Portuguese maritime exploration

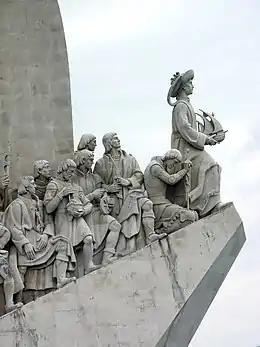
Monument to the Portuguese Discoveries in Belém, Lisbon, Portugal.

The Portuguese empire expanded into the Persian Gulf as Portugal contested control of the spice trade with the Ottoman Empire. In 1515, Afonso de Albuquerque conquered the Huwala state of Hormuz at the head of the Persian Gulf, establishing it as a vassal state. Aden, however, resisted Albuquerque's expedition in that same year, and another attempt by Albuquerque's successor Lopo Soares de Albergaria in 1516. Bahrain was captured in 1521, when a force led by António Correia defeated the Jabrid King, Muqrin ibn Zamil. In a shifting series of alliances, the Portuguese dominated much of the southern Persian Gulf for the next hundred years. The island of Mozambique became a strategic port on the regular maritime route linking Lisbon to Goa, and Fort São Sebastião and a hospital were built there. In the Azores, the Armada of the Islands protected ships from the Indies en route to Lisbon.